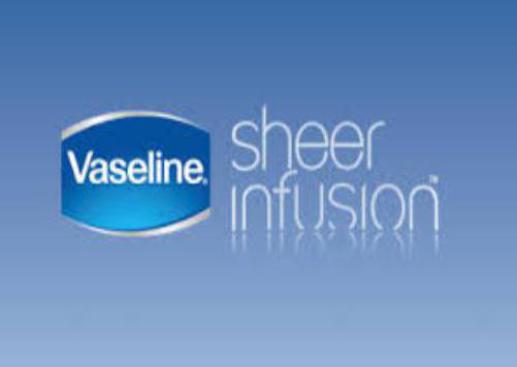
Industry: Necessities